Balachandrudu

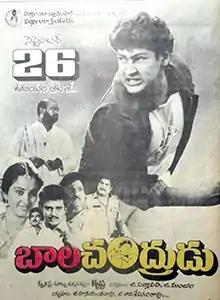
Theatrical release poster

Balachandrudu is a 1990 Indian Telugu-language action drama film, produced and directed by Krishna under his Padmalaya Studios banner. It stars Mahesh Babu in the title role, Satyanarayana, Geetha, Sarath Kumar, Rami Reddy in other important roles and music composed by Raj–Koti.